Eight-hour day movement

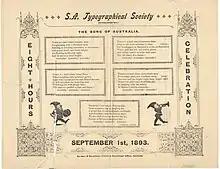
S.A. Typographical Society Ephemera Eight Hours Celebration Caroline Carleton The Australia Song September 1st 1893

Agitation was also occurring in Melbourne where the craft unions were more militant. Stonemasons working on Melbourne University organised to down tools on 21 April 1856 and march to Parliament House with other members of the building trade. The movement in Melbourne was led by veteran Chartists, and masons James Stephens, T.W. Vine and James Galloway. The government agreed that workers employed on public works should enjoy an eight-hour day with no loss of pay and stonemasons celebrated with a holiday and procession on Monday 12 May 1856, when about 700 people marched with 19 trades involved. By 1858, the eight-hour day was firmly established in the building industry and by 1860, the eight-hour day was fairly widely worked in Victoria. From 1879, the eight-hour day was a public holiday in Victoria. The initial success in Melbourne led to the decision to organise a movement, to actively spread the eight-hour idea, and secure the condition generally.